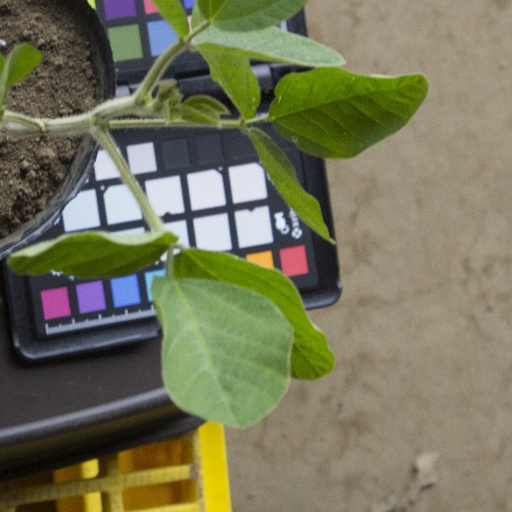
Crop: soybean